Christmas Comes to Willow Creek

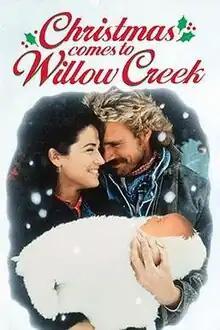
DVD cover for the film

Christmas Comes to Willow Creek is a 1987 American made-for-television drama film directed by Richard Lang and produced by Billie André and Blue André, with the screenplay written by Michael Norell and Andy Siegel.